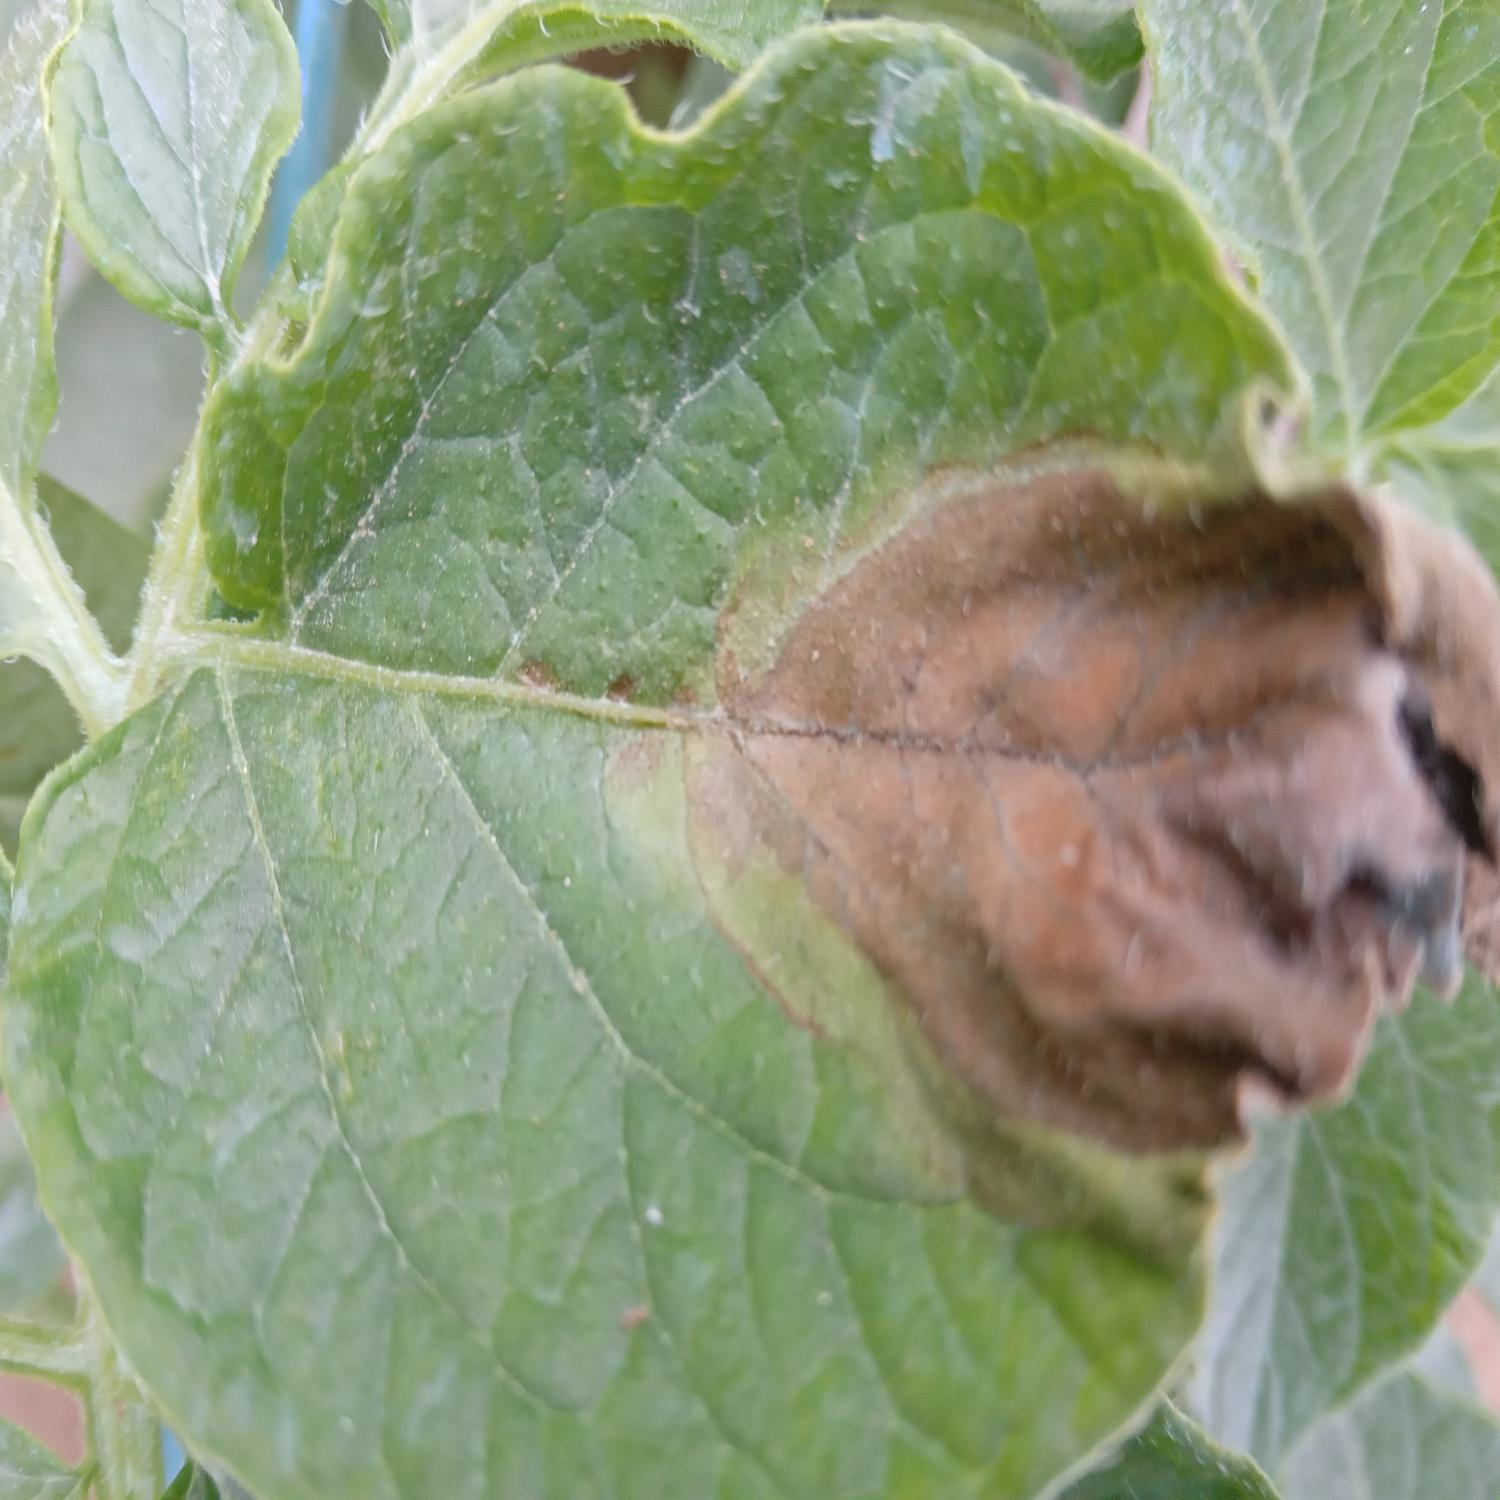
Label: Phytopthora